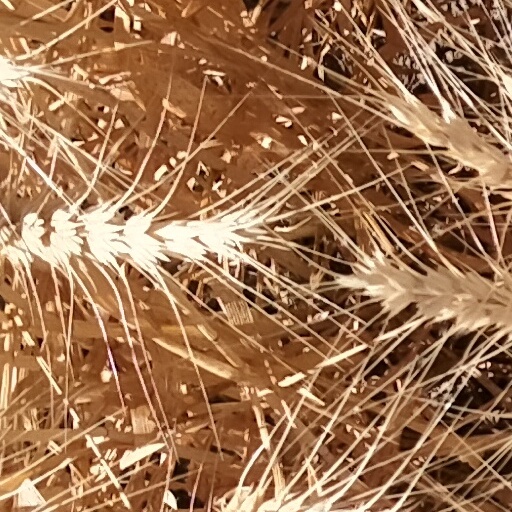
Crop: wheat